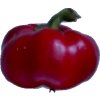
Label: red_pepper